Wairangi

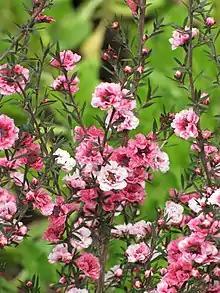
Red and white mānuka flowers

Wairangi joined Whāita in his war against Ngāti Kahu-pungapunga, in which they eliminated Ngāti Kahu-pungapunga and seized the upper reaches of the Waikato River, between Putāruru and Ātiamuri. After the initial assault on the Ngāti Kahu-pungapunga settlements south of Maungatautari, Wairangi and Upoko-iti led half of the war party south on the west side of the Waikato River. They passed Te Wawa, killed the "rangatira" Whakahi at Te Pae-o-Turawau, and killed Korouamaku at Te Ngautuku, near Ātiamuri.